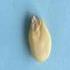
Maize quality: Good